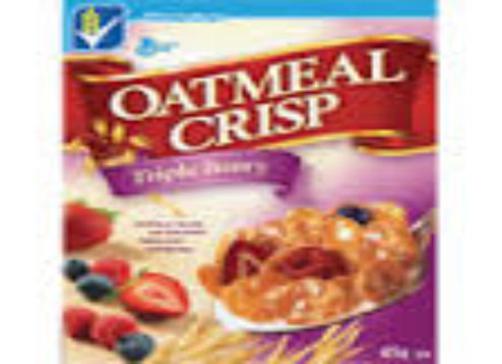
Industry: Food